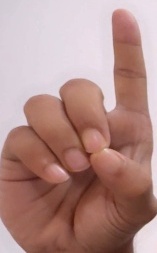
ASL sign: D